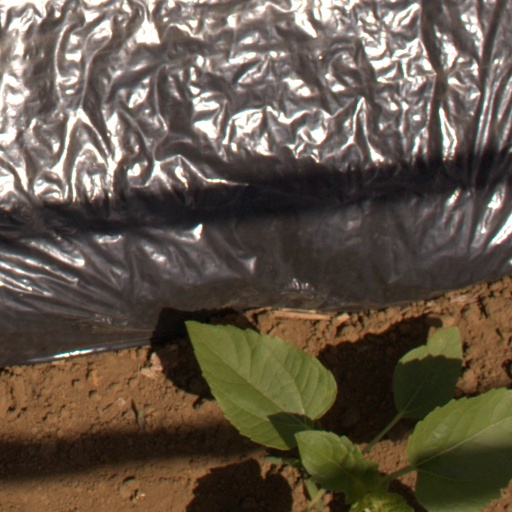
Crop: Jerusalem artichoke